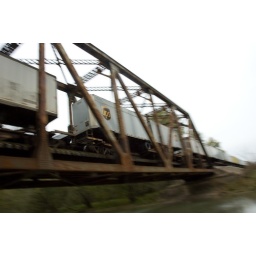
United Parcel Service trailers whip across the Sinsinawa River bridge within BNSF train Z-STPCHC.